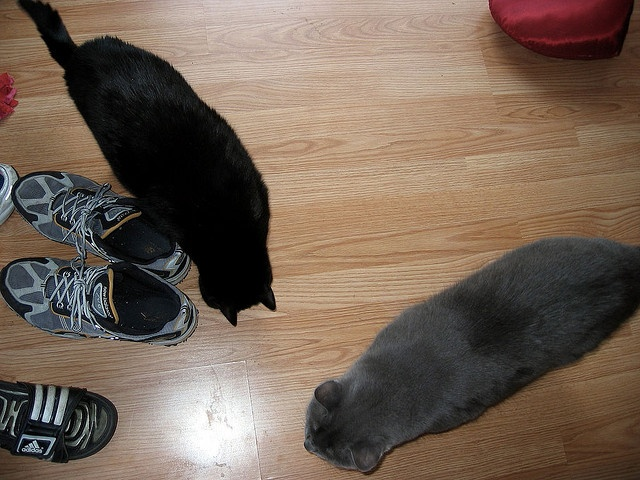
Two cats on a floor with some shoes nearby.
Two cats laying on a hard wood floor next to empty shoes.
Two cats sniffing around a pair of shoes.
Two cats are staring at a light spot on a floor.
This is two cats curiously observing several pairs of shoes.